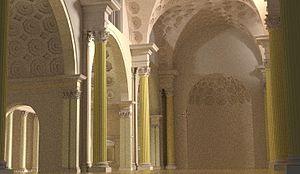
Aspect probable de l'intérieur de la Basilique de Maxence. Remarquer à gauche les trois arcs colossaux, subsistant de nos jours.
La basilique de Maxence et Constantin, ou Basilica Nova, fut commencée par l'empereur Maxence au début du IVᵉ siècle et terminée par Constantin Iᵉʳ, vainqueur de Maxence, à la bataille du pont Milvius.